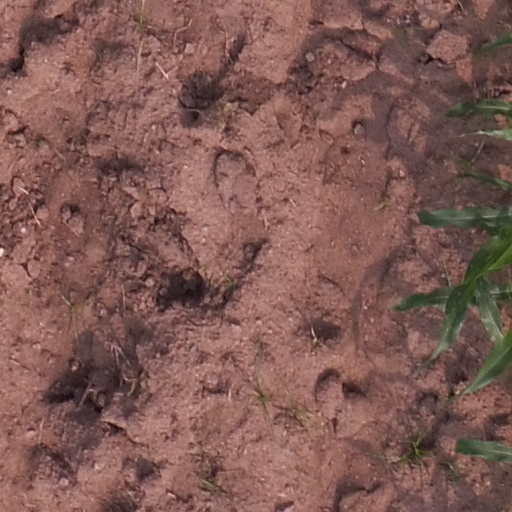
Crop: maize; corn